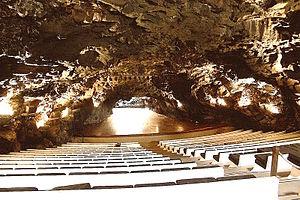
La cueva de los Verdes est un tube de lave aménagé en attraction touristique, situé dans la commune de Haria au nord de l'île de Lanzarote dans l'archipel espagnol des Canaries.
Les Jameos del Agua sont des cavités souterraines se trouvant dans la commune de Haria au nord de l'île de Lanzarote dans l'archipel des Canaries.